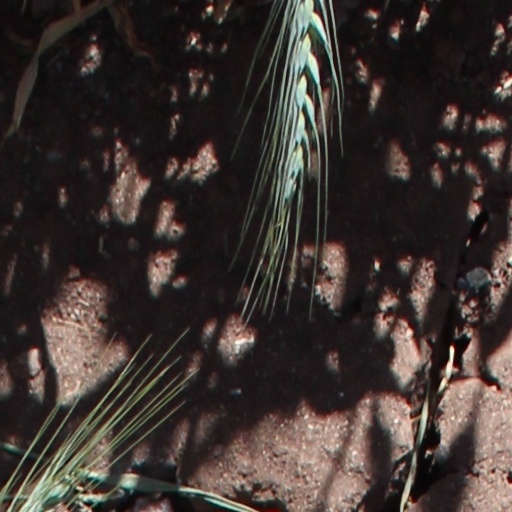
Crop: wheat